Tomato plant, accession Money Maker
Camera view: bottom (45 deg); turntable rotation: 240 degrees
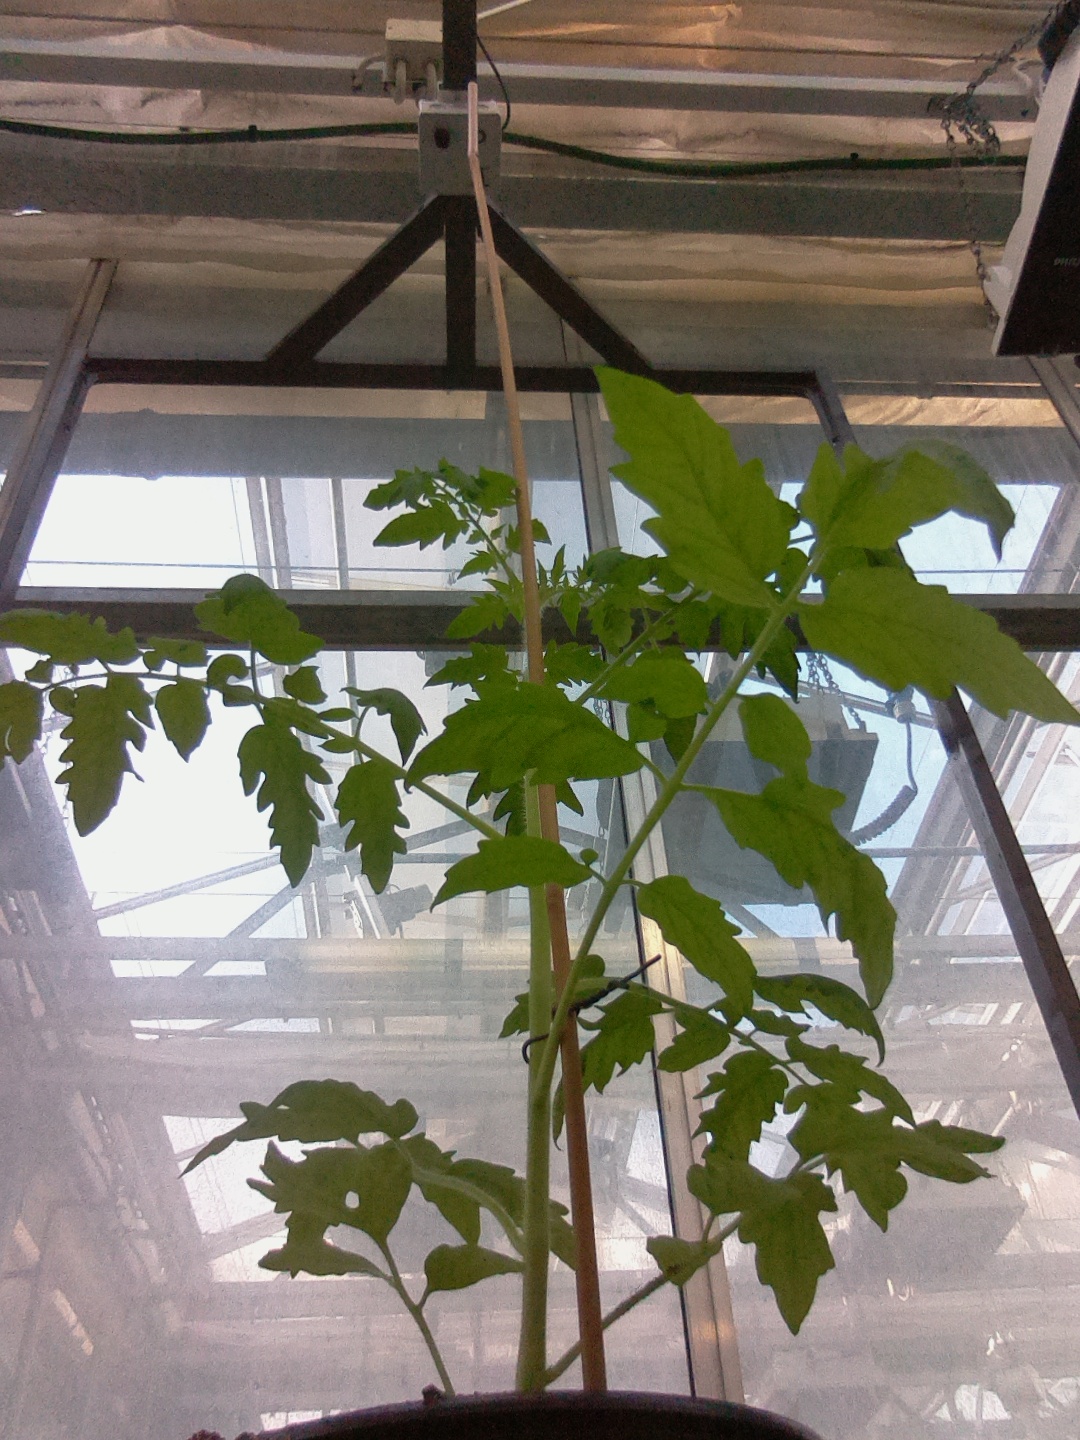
BBCH growth stage 15: 10 of true leaves visible